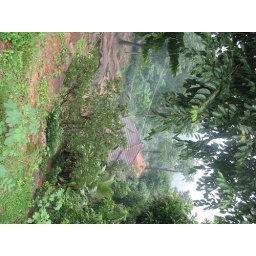
A thached roof house camouflaged in the dense forrest